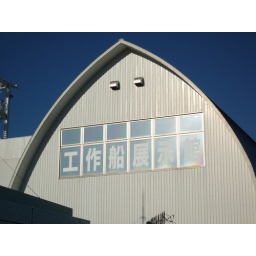
covert-operations boats museum by japan coast guard.